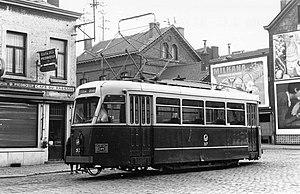
Motrice type B modernisée sur la ligne Liège - Ougrée au terminus de la gare d'Ougrée.
La Société Anonyme des Railways économiques de Liège-Seraing et extensions est créée en Belgique en 1881, pour construire et exploiter des réseaux de tramways. À l'origine de sa fondation, se trouve le Baron Edouard Empain.